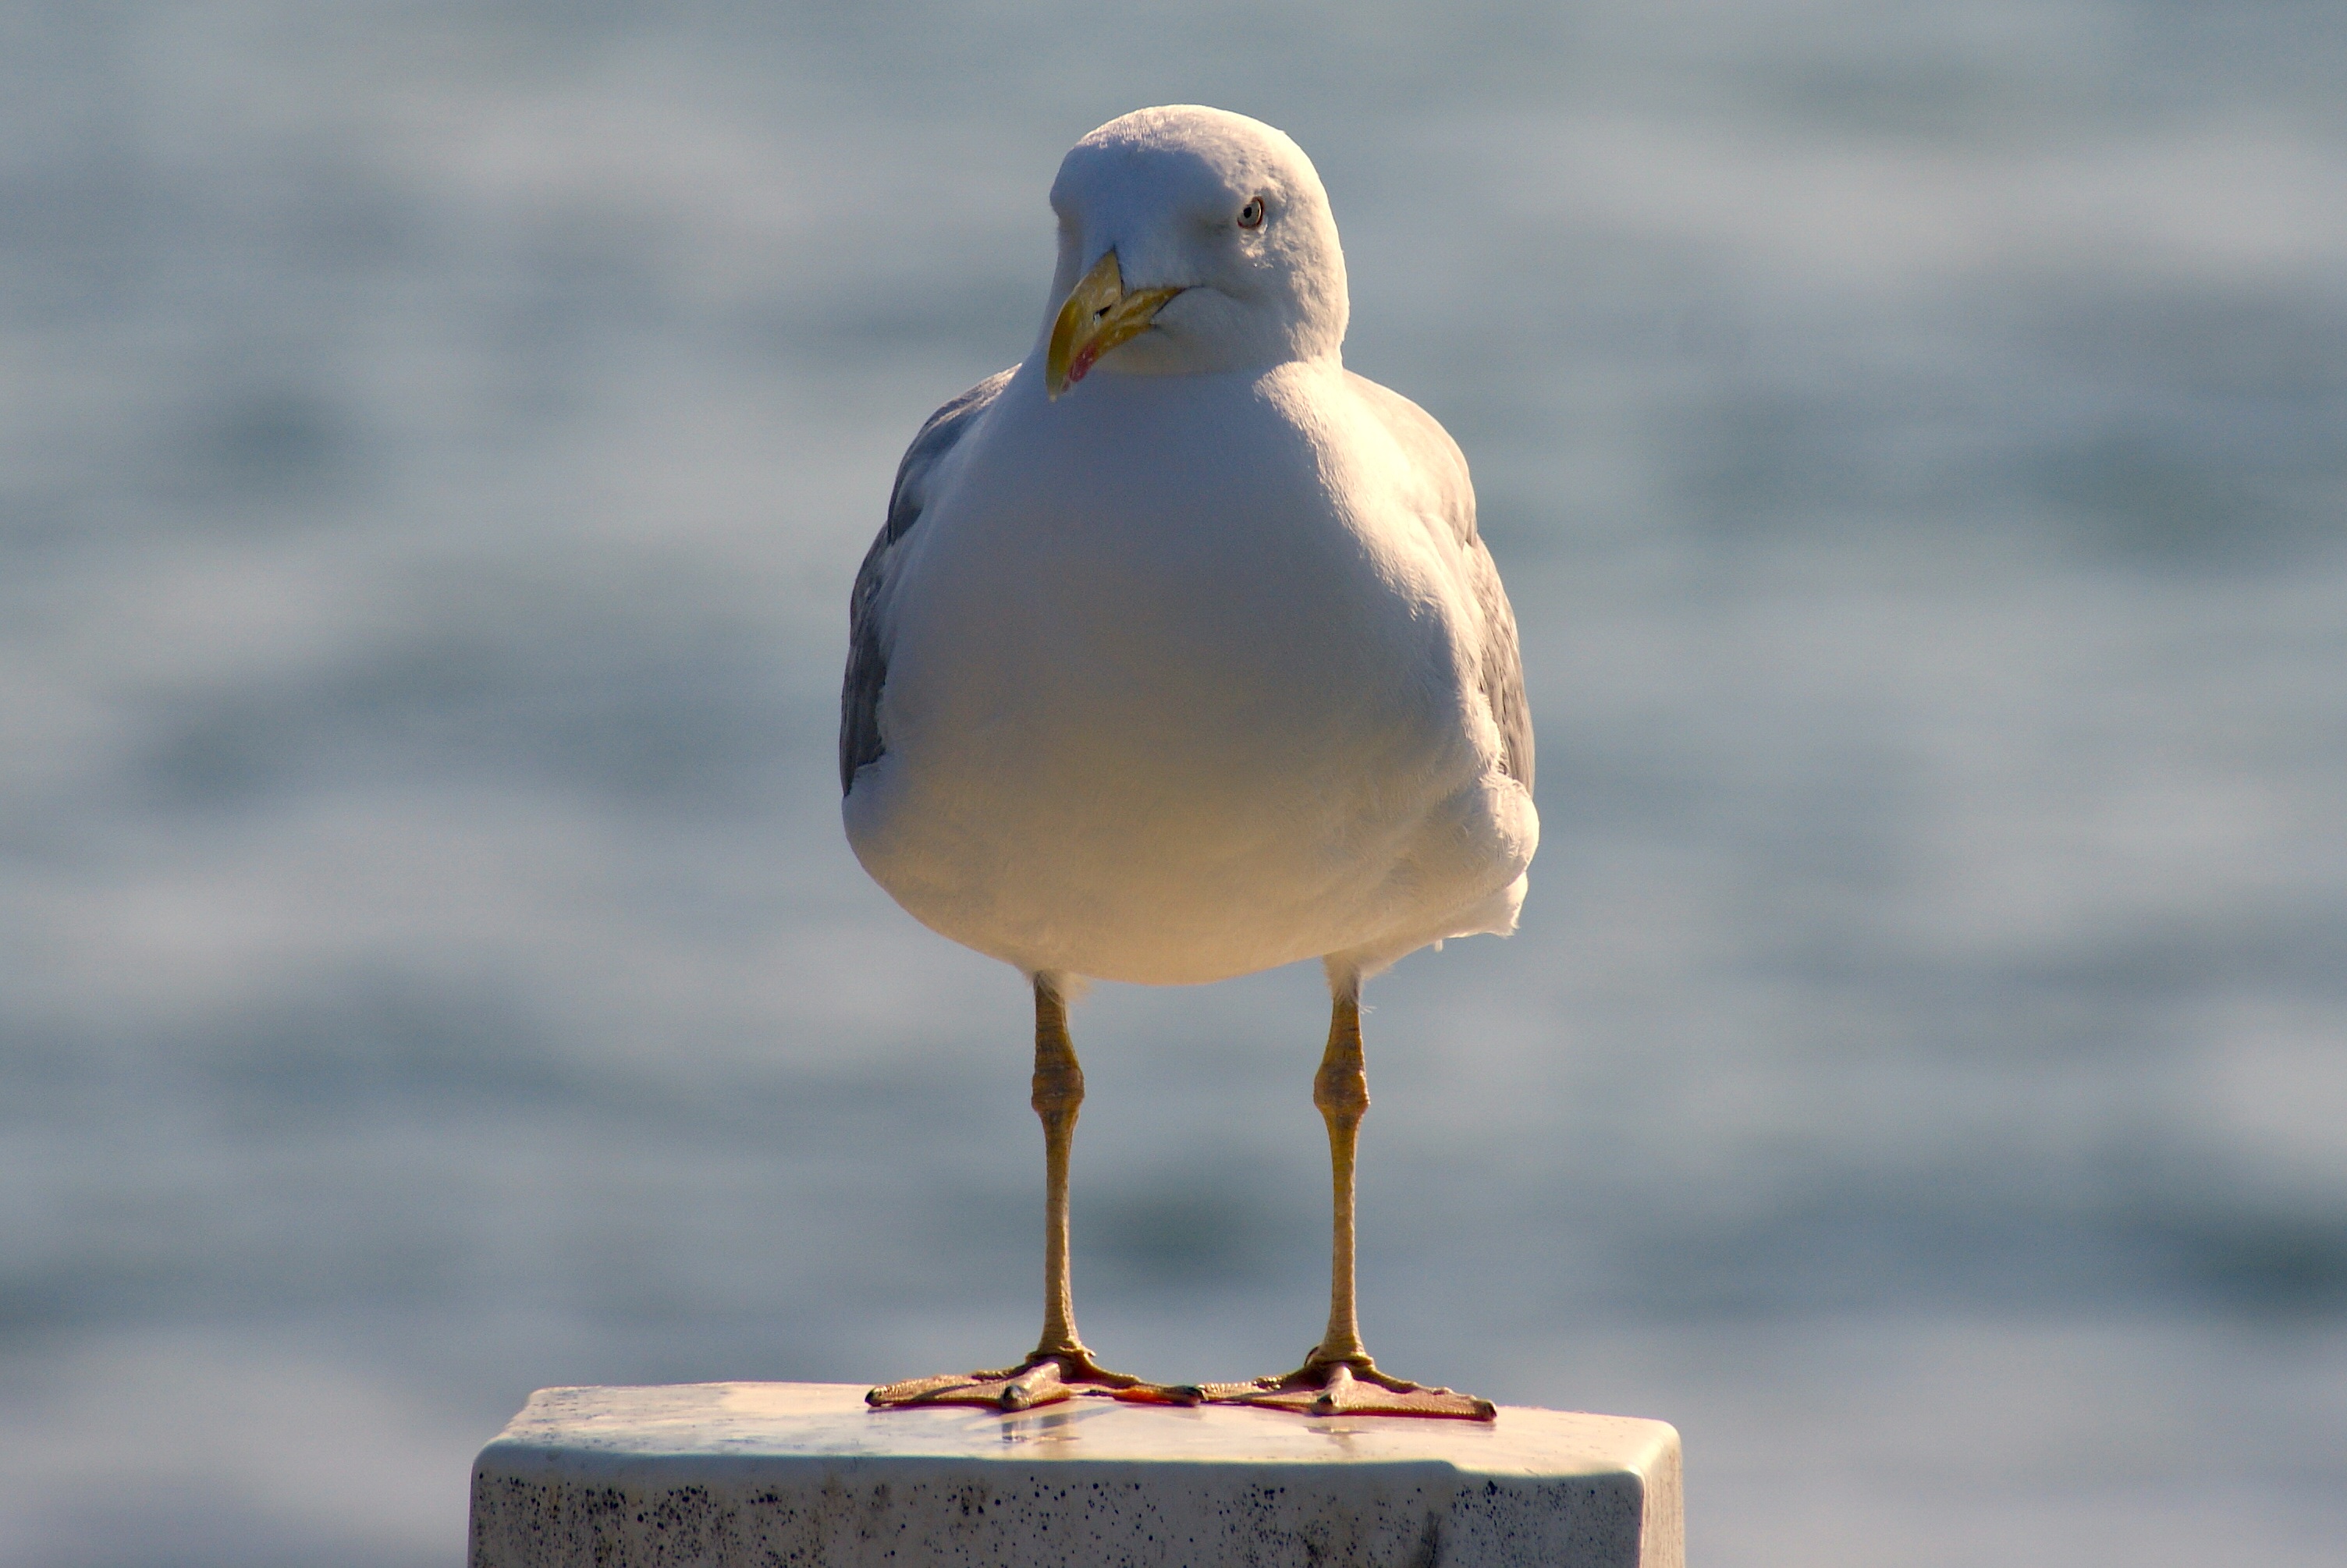
sea, water, bird, animal, seabird, seagull, wildlife, gull, beak, freedom, fauna, birds, free, vertebrate, water bird, charadriiformes, european herring gull